February 1992 Venezuelan coup attempt

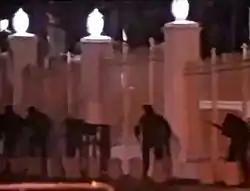
MBR-200 troops running outside of the walls of Miraflores Palace

The final attempt in the coup attempt occurred 30 minutes later at Miraflores Palace where insurgents attempted to siege the palace and kill President Pérez. Those attempting to attack Miraflores were told that the doors would be opened by the palace guards that were supposedly part of the coup. However, when the attackers approached Miraflores in an armored vehicle, they were attacked by the palace guards who knew about the coup. The firefight then ended Chávez's attack and left 3 of Pérez's bodyguards dead while Pérez hid under an overcoat eluding capture. The president was then able to escape from the palace and then called General Ochoa saying, "No negotiations. Give them bullets. I want to be back in soon". Pérez then used a local TV station to rally the rest of the military against his aggressors. Chávez's allies were also unable to broadcast Chávez's pre-recorded call for a planned mass civilian uprising against Pérez.